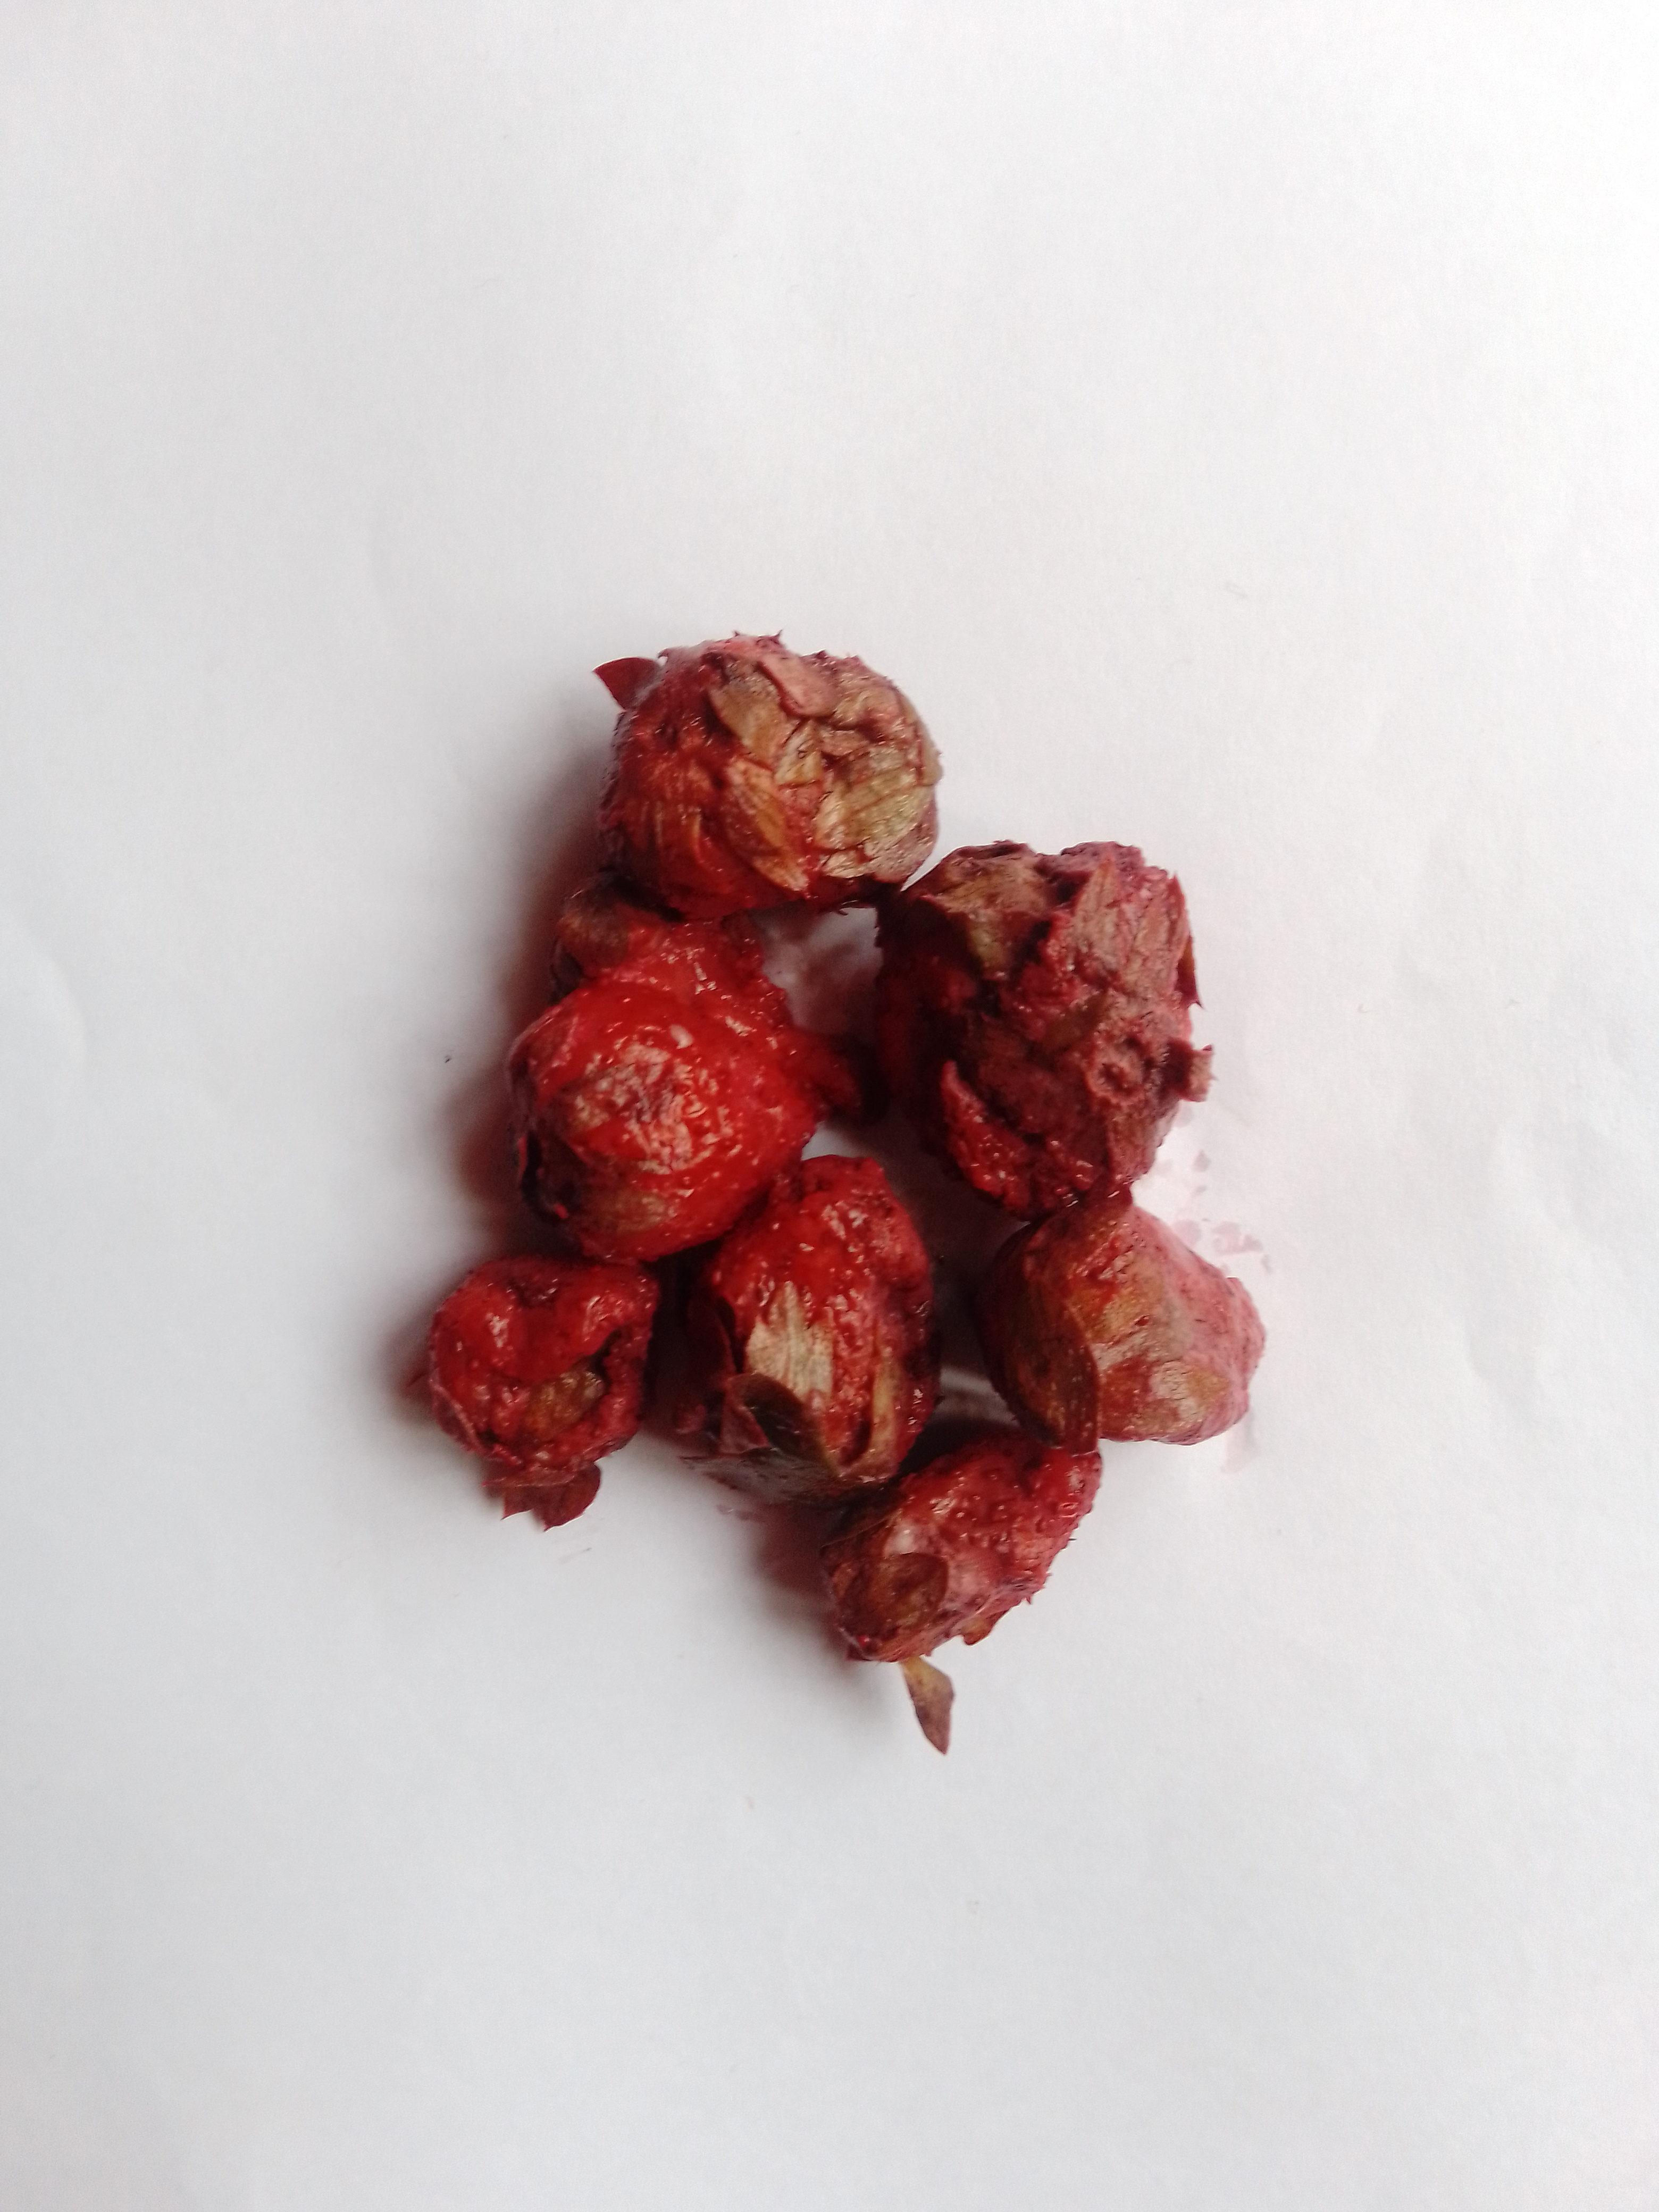
Fruit: strawberry
Condition: rotten